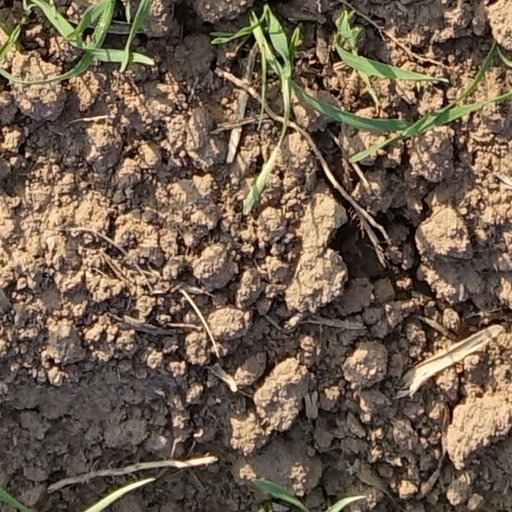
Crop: wheat